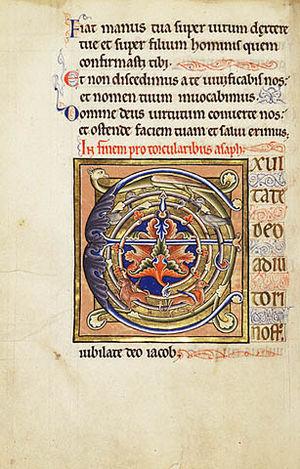
Ingeburge de Danemark, ou encore Ingeborg ou Isambour, est une reine de France.